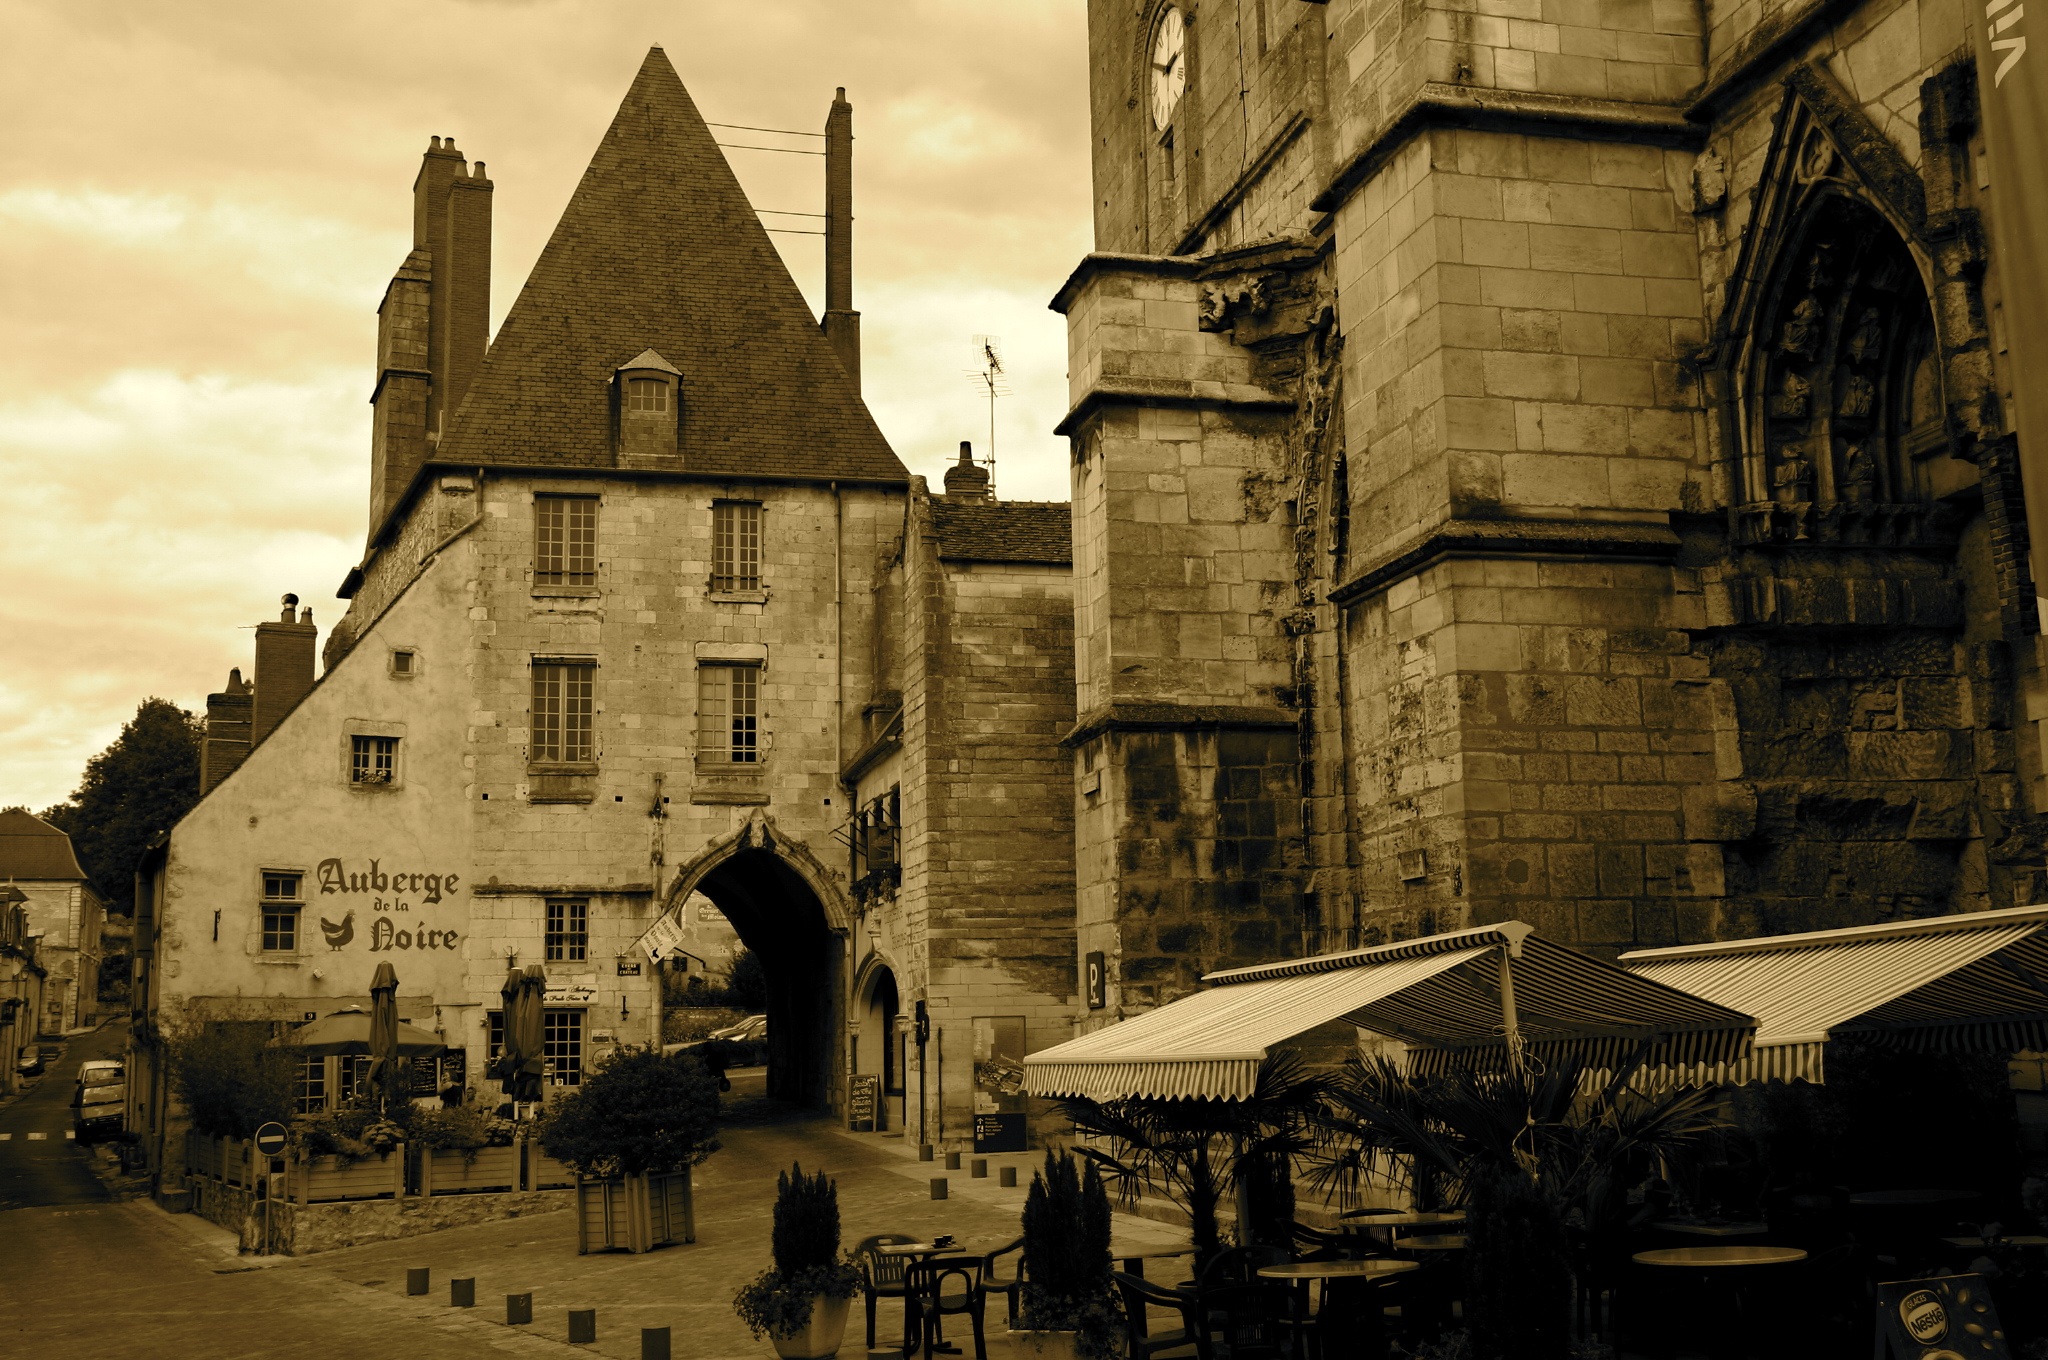
architecture, road, street, house, town, building, city, cityscape, church, cathedral, place of worship, sepia, medieval, history, middle ages, urban area, ancient history, charity on loire